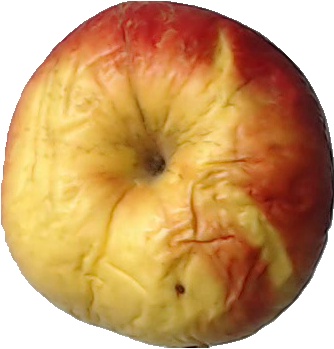
Label: apple_red_yellow_1